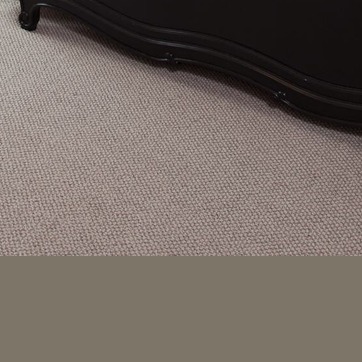
Material: carpet